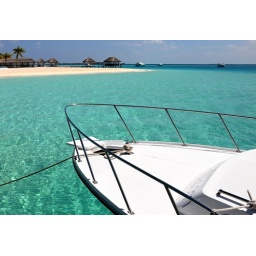
White speed boat in blue lagoon, Velassaru Resort, Maldives